Mark Malloch Brown

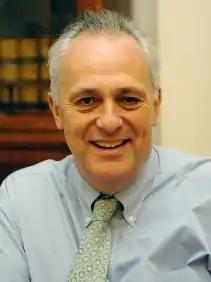
Official portrait, 2007

George Mark Malloch Brown, Baron Malloch-Brown (born 16 September 1953) is a British diplomat, communications consultant, journalist and former politician serving as president of Open Society Foundations since 2021, having previously served as Deputy Secretary-General of the United Nations under Kofi Annan from April to December 2006. A former member of the Labour Party, he served as Minister of State for Africa and the United Nations in the Brown government from 2007 to 2009.